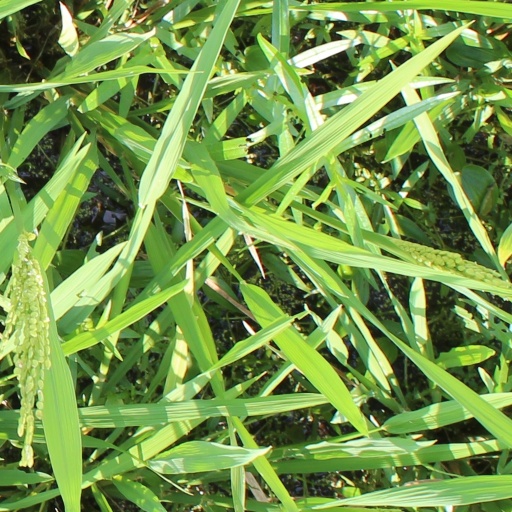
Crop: rice